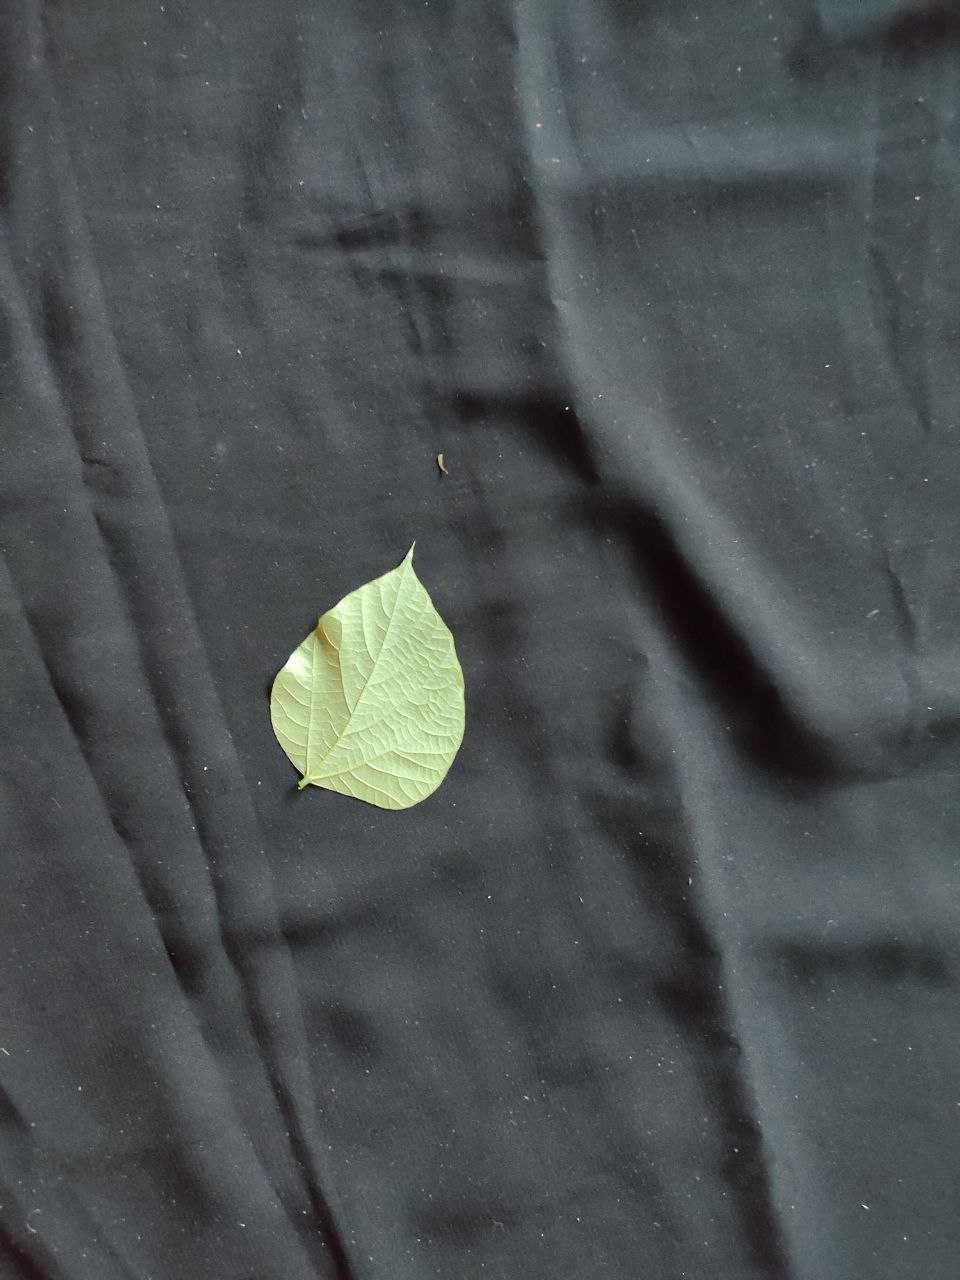
Crop: bean
Leaf condition: Fresh Leaf